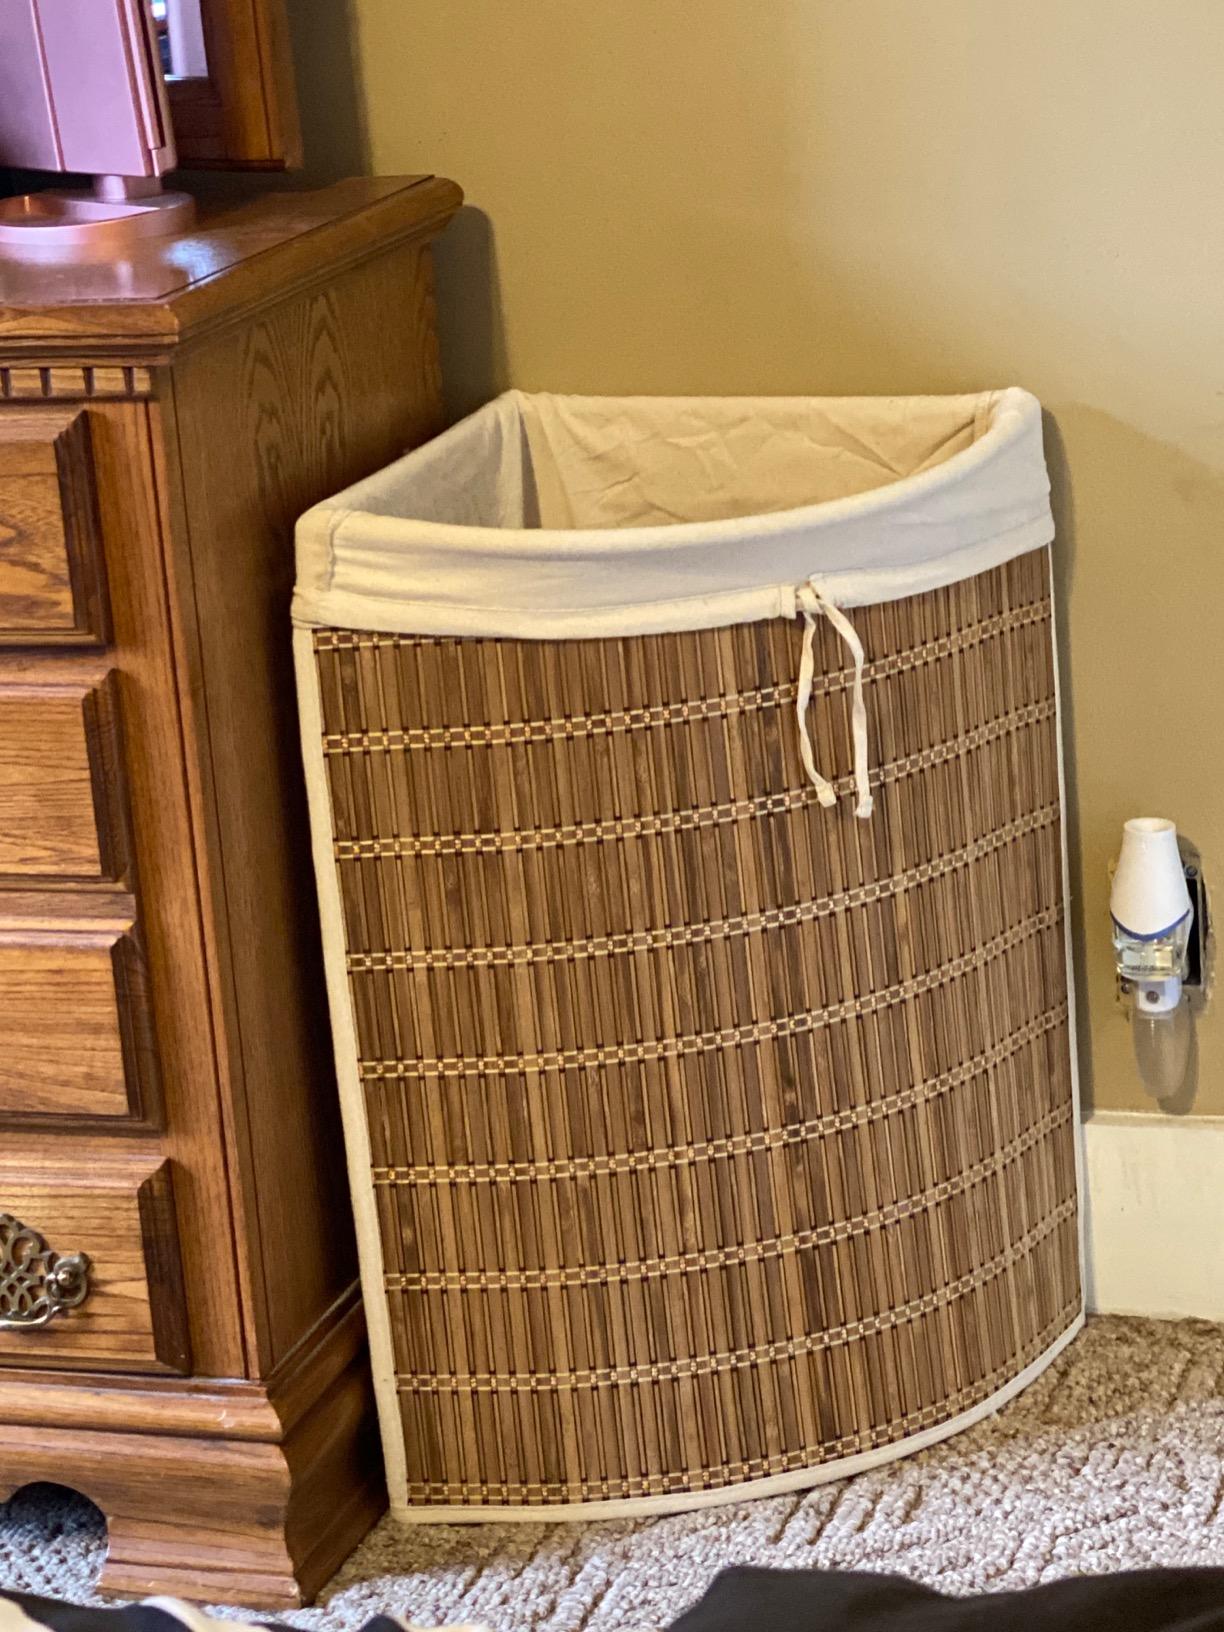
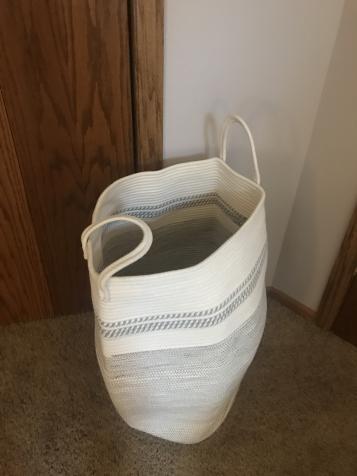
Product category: items_hamper
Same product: no